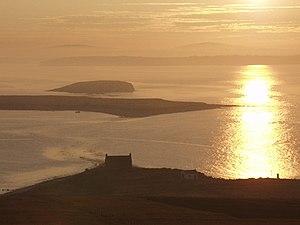
Corn Holm est une île inhabitée du Royaume-Uni située en Écosse, dans les Orcades.